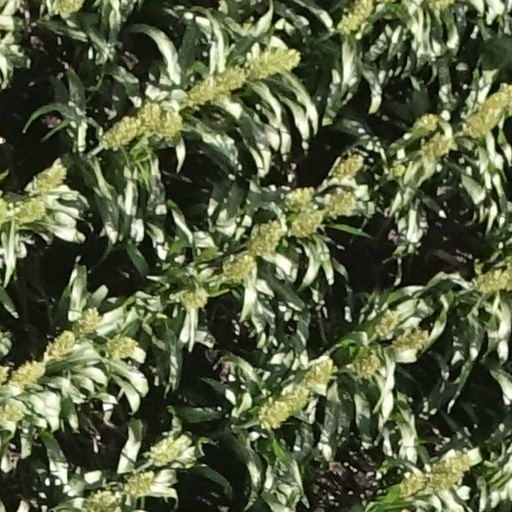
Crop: sorghum